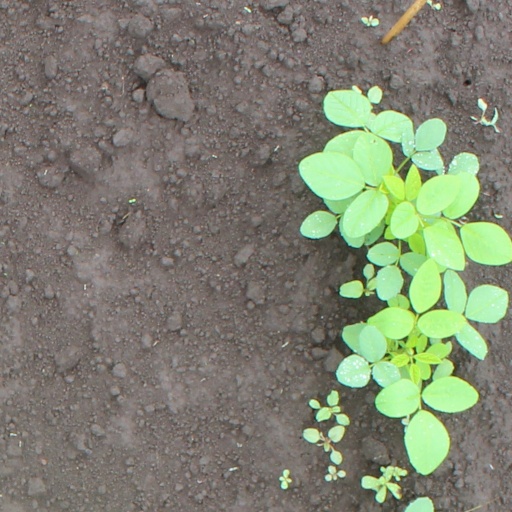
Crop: soybean